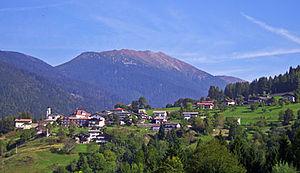
Fierozzo est une commune italienne d'environ 450 habitants située dans la province autonome de Trente dans la région du Trentin-Haut-Adige dans le nord-est de l'Italie.